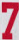
Number: 7